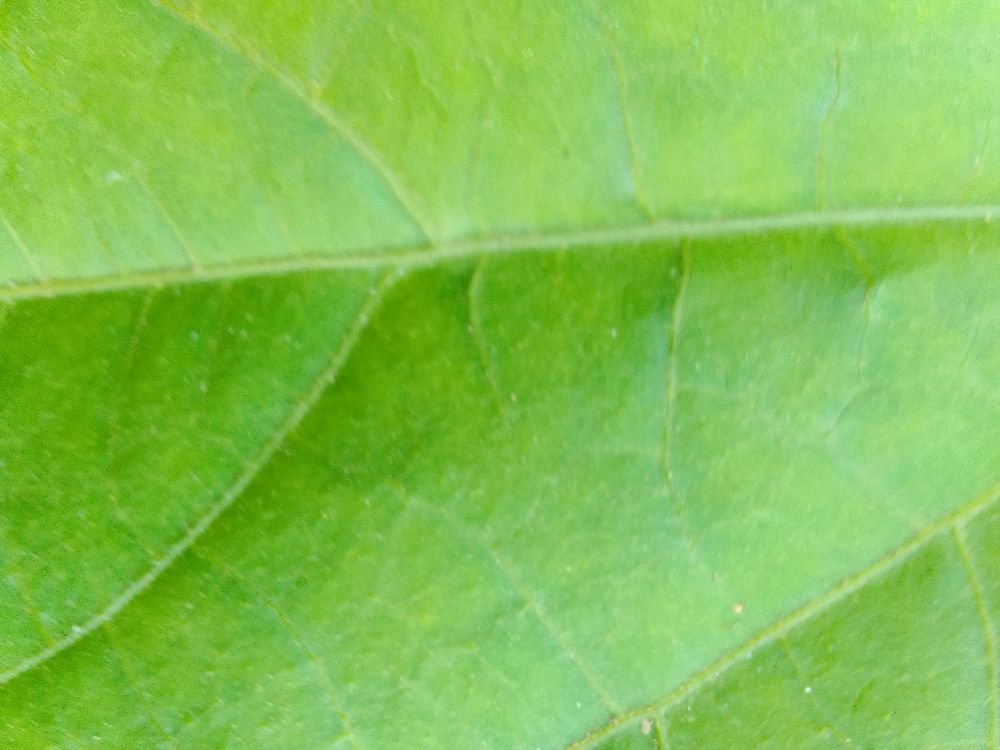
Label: healthy